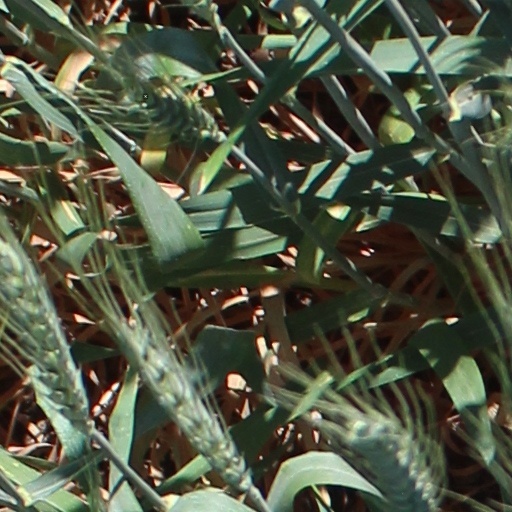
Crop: wheat